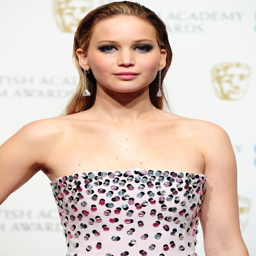
actor in sparkly pink dress at organisation